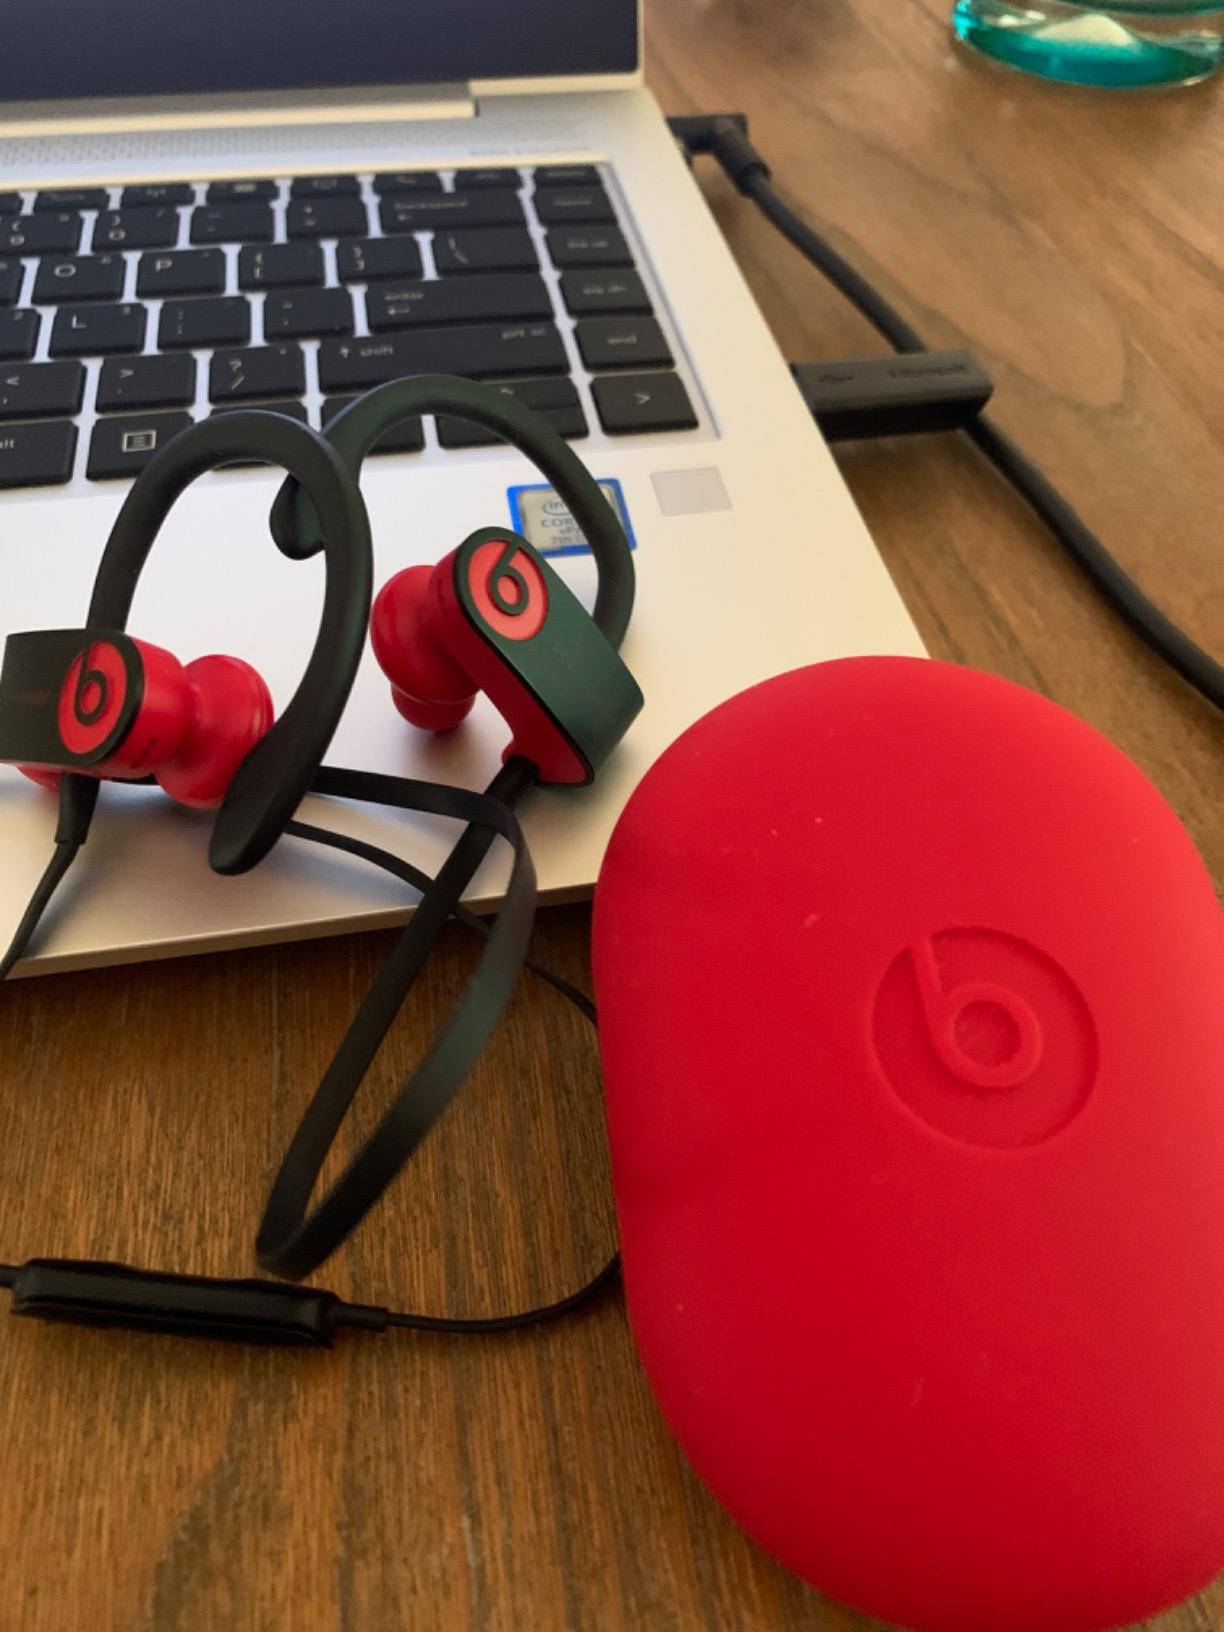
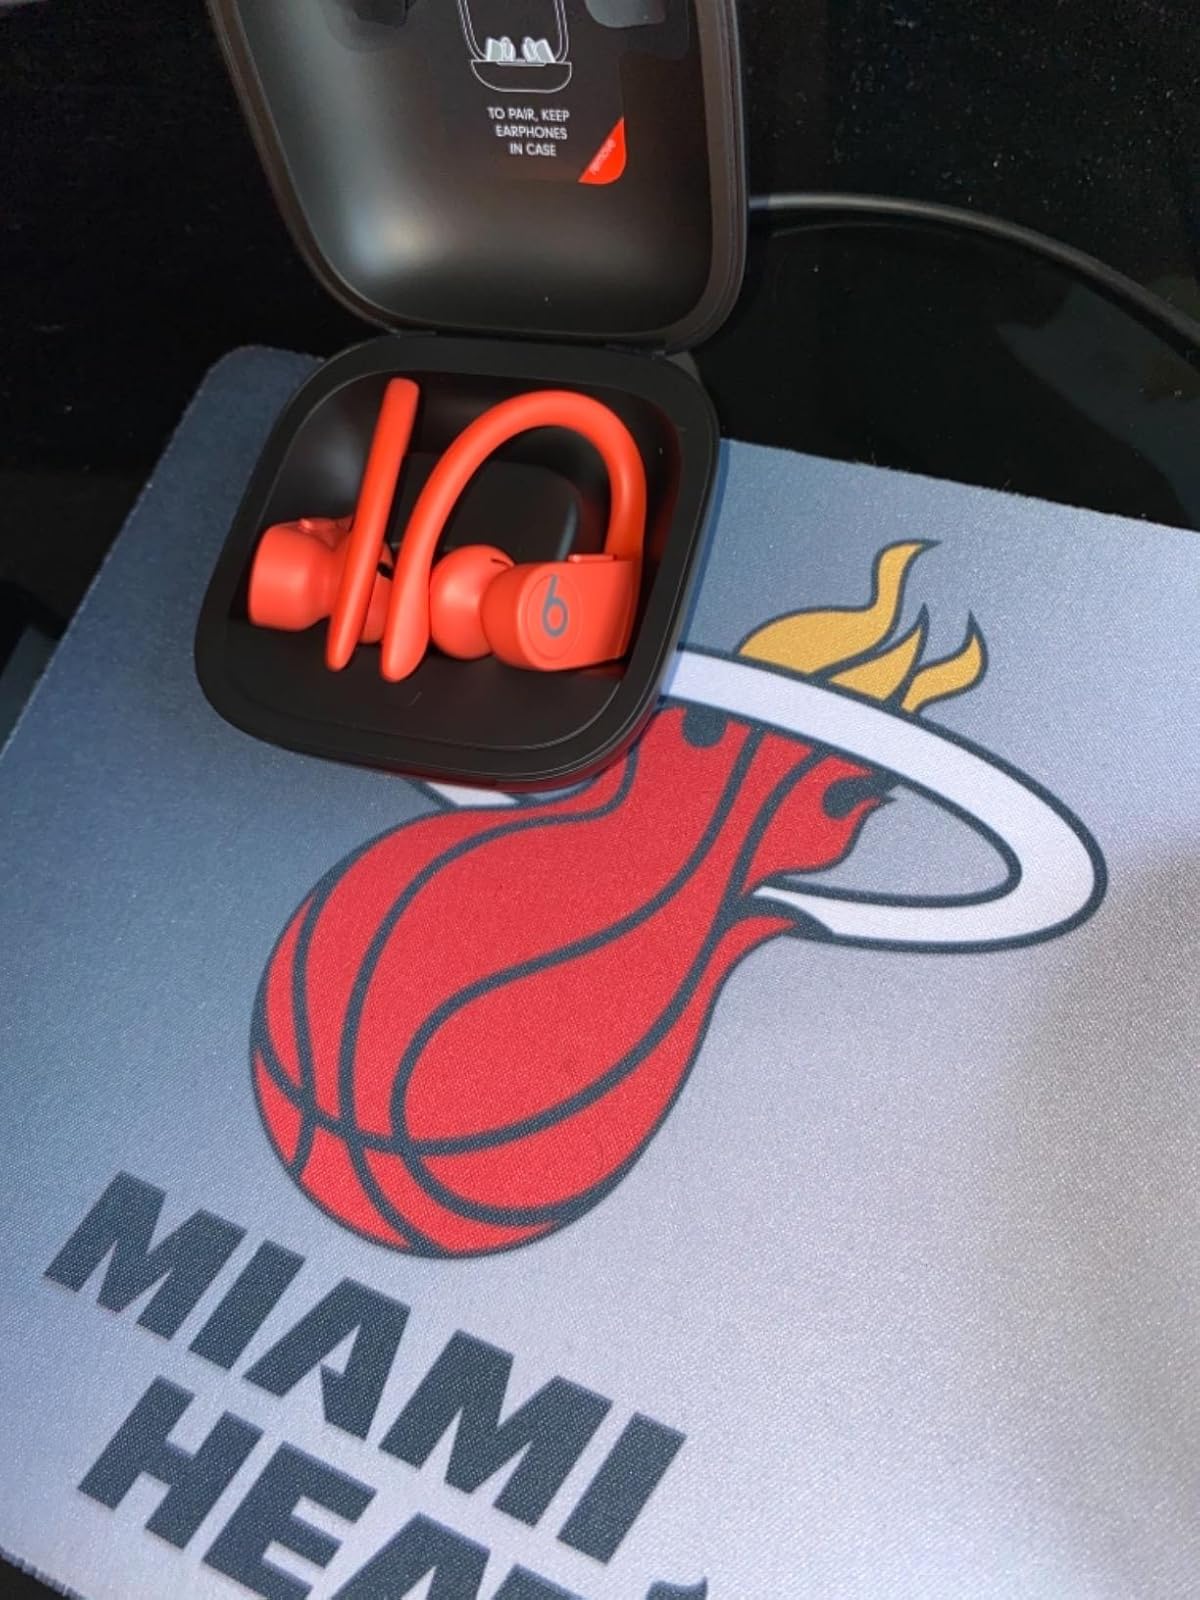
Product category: earbuds
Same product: no